Glomeris marginata

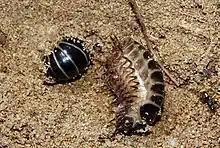
The underside of "G. marginata", showing the millipede's many leg pairs

Pill millipedes can be distinguished from pill woodlice based on many differences in their traits. For example, adult woodlice have only 7 pairs of walking legs, whereas adult millipedes have many more leg pairs, and even juveniles of "G. marginata" have at least 8 pairs of legs or visible leg buds. Furthermore, the tail end of "Glomeris" is protected by a single large anal shield, whereas the tail end of a woodlouse features multiple smaller plates, including one uropod on each side of the telson. Moreover, when fully rolled into a ball, "G. marginata" can be distinguished from a fully enrolled pill woodlouse by the shape of the pill that results: pill woodlice roll into more perfect spheres. The cuticle of "G. marginata" is also darker and shinier than the surface of the pill woodlouse, and the antennae in "G. marginata" are club-shaped at their distal ends and shorter than those of a pill woodlouse, which features a flagellum at the distal end of each antenna.